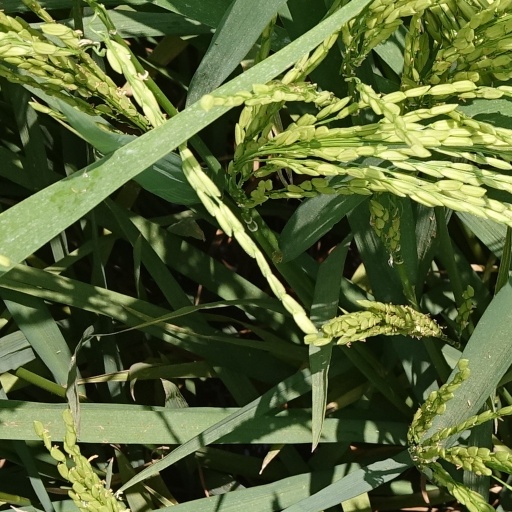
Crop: rice